Biomorphism

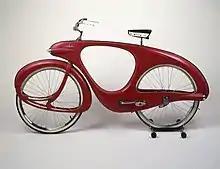
"Spacelander Bicycle" designed by Benjamin G. Bowden in 1946; Manufactured 1960. Brooklyn Museum

Biomorphism is also seen in modern industrial design, such as the work of Alvar Aalto, and Isamu Noguchi, whose Noguchi table is considered an icon of industrial design. Presently, the effect of the influence of nature is less obvious: instead of designed objects looking exactly like the natural form, they use only slight characteristics to remind us of nature.